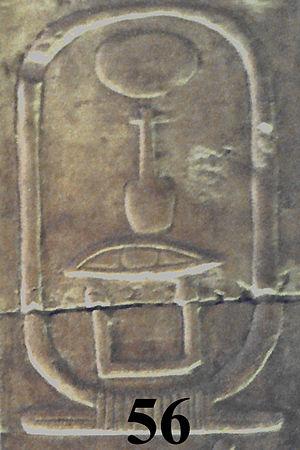
Néferirkarê II est un ancien souverain égyptien du début de la Première Période intermédiaire et placé par la plupart des égyptologues comme étant le dernier membre de la VIIIᵉ dynastie. En tant que tel, le siège du pouvoir de Néferkaouhor était Memphis et il ne détenait probablement pas le pouvoir sur toute l'Égypte. Certains chercheurs font poursuivre l'Ancien Empire jusqu'à la VIIIᵉ dynastie et donc considère ce roi comme le dernier roi de l'Ancien Empire.